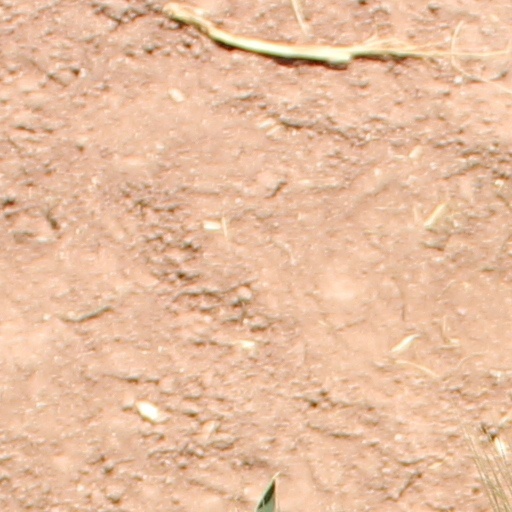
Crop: wheat